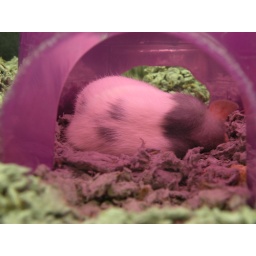
Guinea pig sleeping under a pink roof